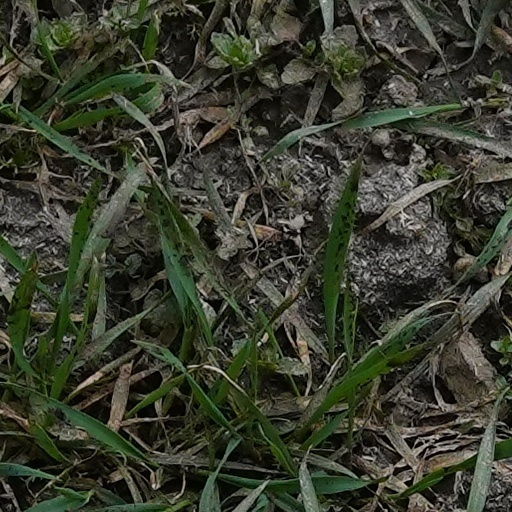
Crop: wheat